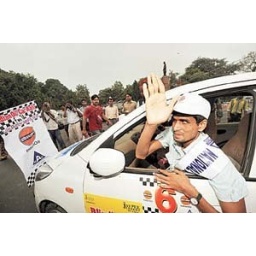
Patna-Sept.12,2010-Blind participants are participating in Indian Oil car rally for the visually impaired persons from Raj Bhawan in Patna.